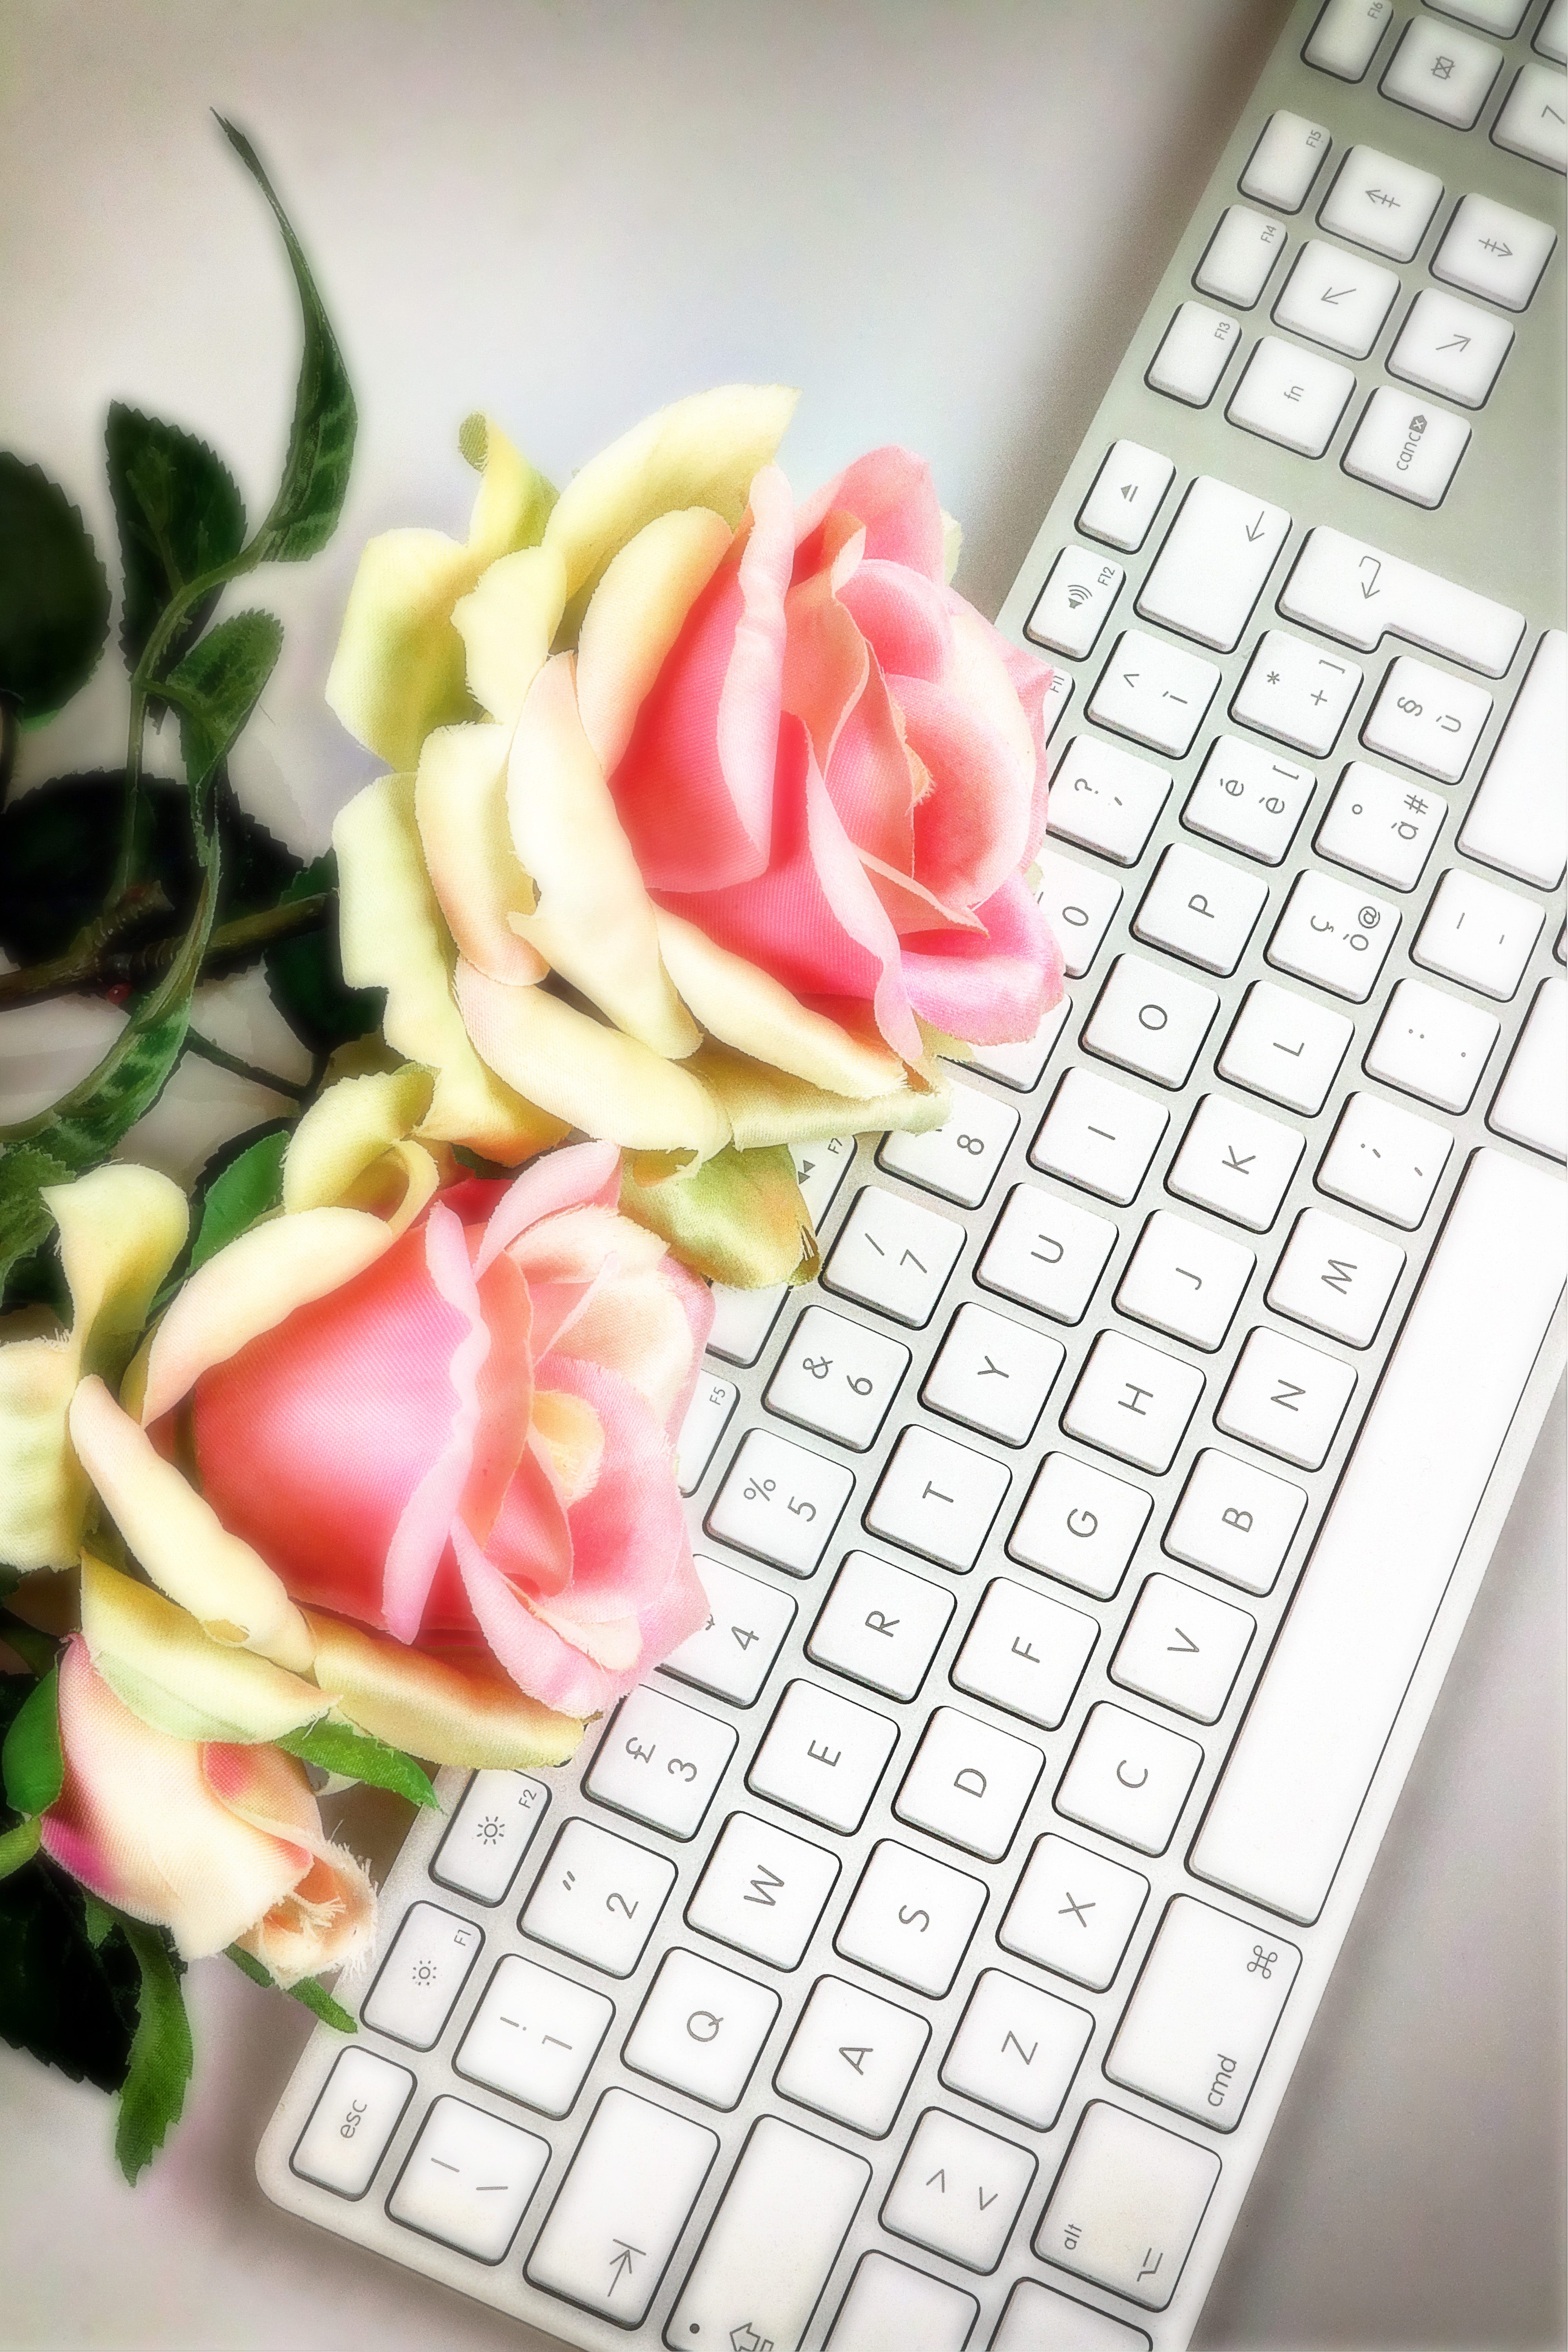
computer, tastiera, tecnologia, amore, sentimento, fiore, fiori, rosa, rose, caratteri, informatica, ufficio, distanza, social, storia, online, sentimentale, amoreggiare, scrivere, comunicazione, comunicare, pink, flower, petal, rose family, plant, artificial flower, garden roses, rose order, cut flowers, floral design, flowering plant